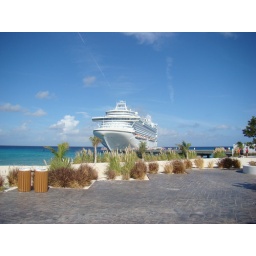
View of the ship from the beach in Grand Turks.